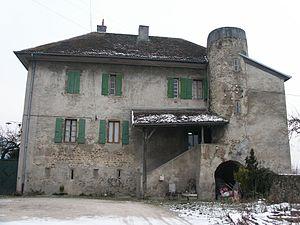
Château de Neydens, ancienne grange cistercienne de l'abbaye d'Aulps à Saint-Cergues.
L'abbaye d'Aulps ou abbaye Sainte-Marie-d'Aulps est située à 800 m d'altitude dans une vallée du Chablais, en Haute-Savoie, à 24 km au sud-est de Thonon-les-Bains et à 9 km au nord-ouest de Morzine. C'est une ancienne abbaye cistercienne fondée vers 1094 et aujourd'hui en ruine: désaffectée après l'arrivée des troupes françaises en 1792 et vendue comme bien national, elle a servi de carrière de pierres après l'incendie de l'église du village en 1823. Dans ses premiers siècles, elle était le centre d'une seigneurie dotée d'une grande autonomie. Depuis 2007, le site accueille le Domaine de découverte de la vallée d'Aulps qui présente notamment la vie des anciens moines.